Killer Bees!

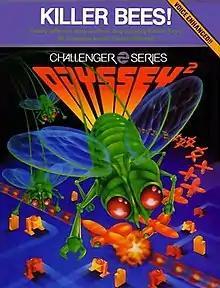

Killer Bees! is an action video game written by Robert S. Harris for the Magnavox Odyssey and published in 1983.